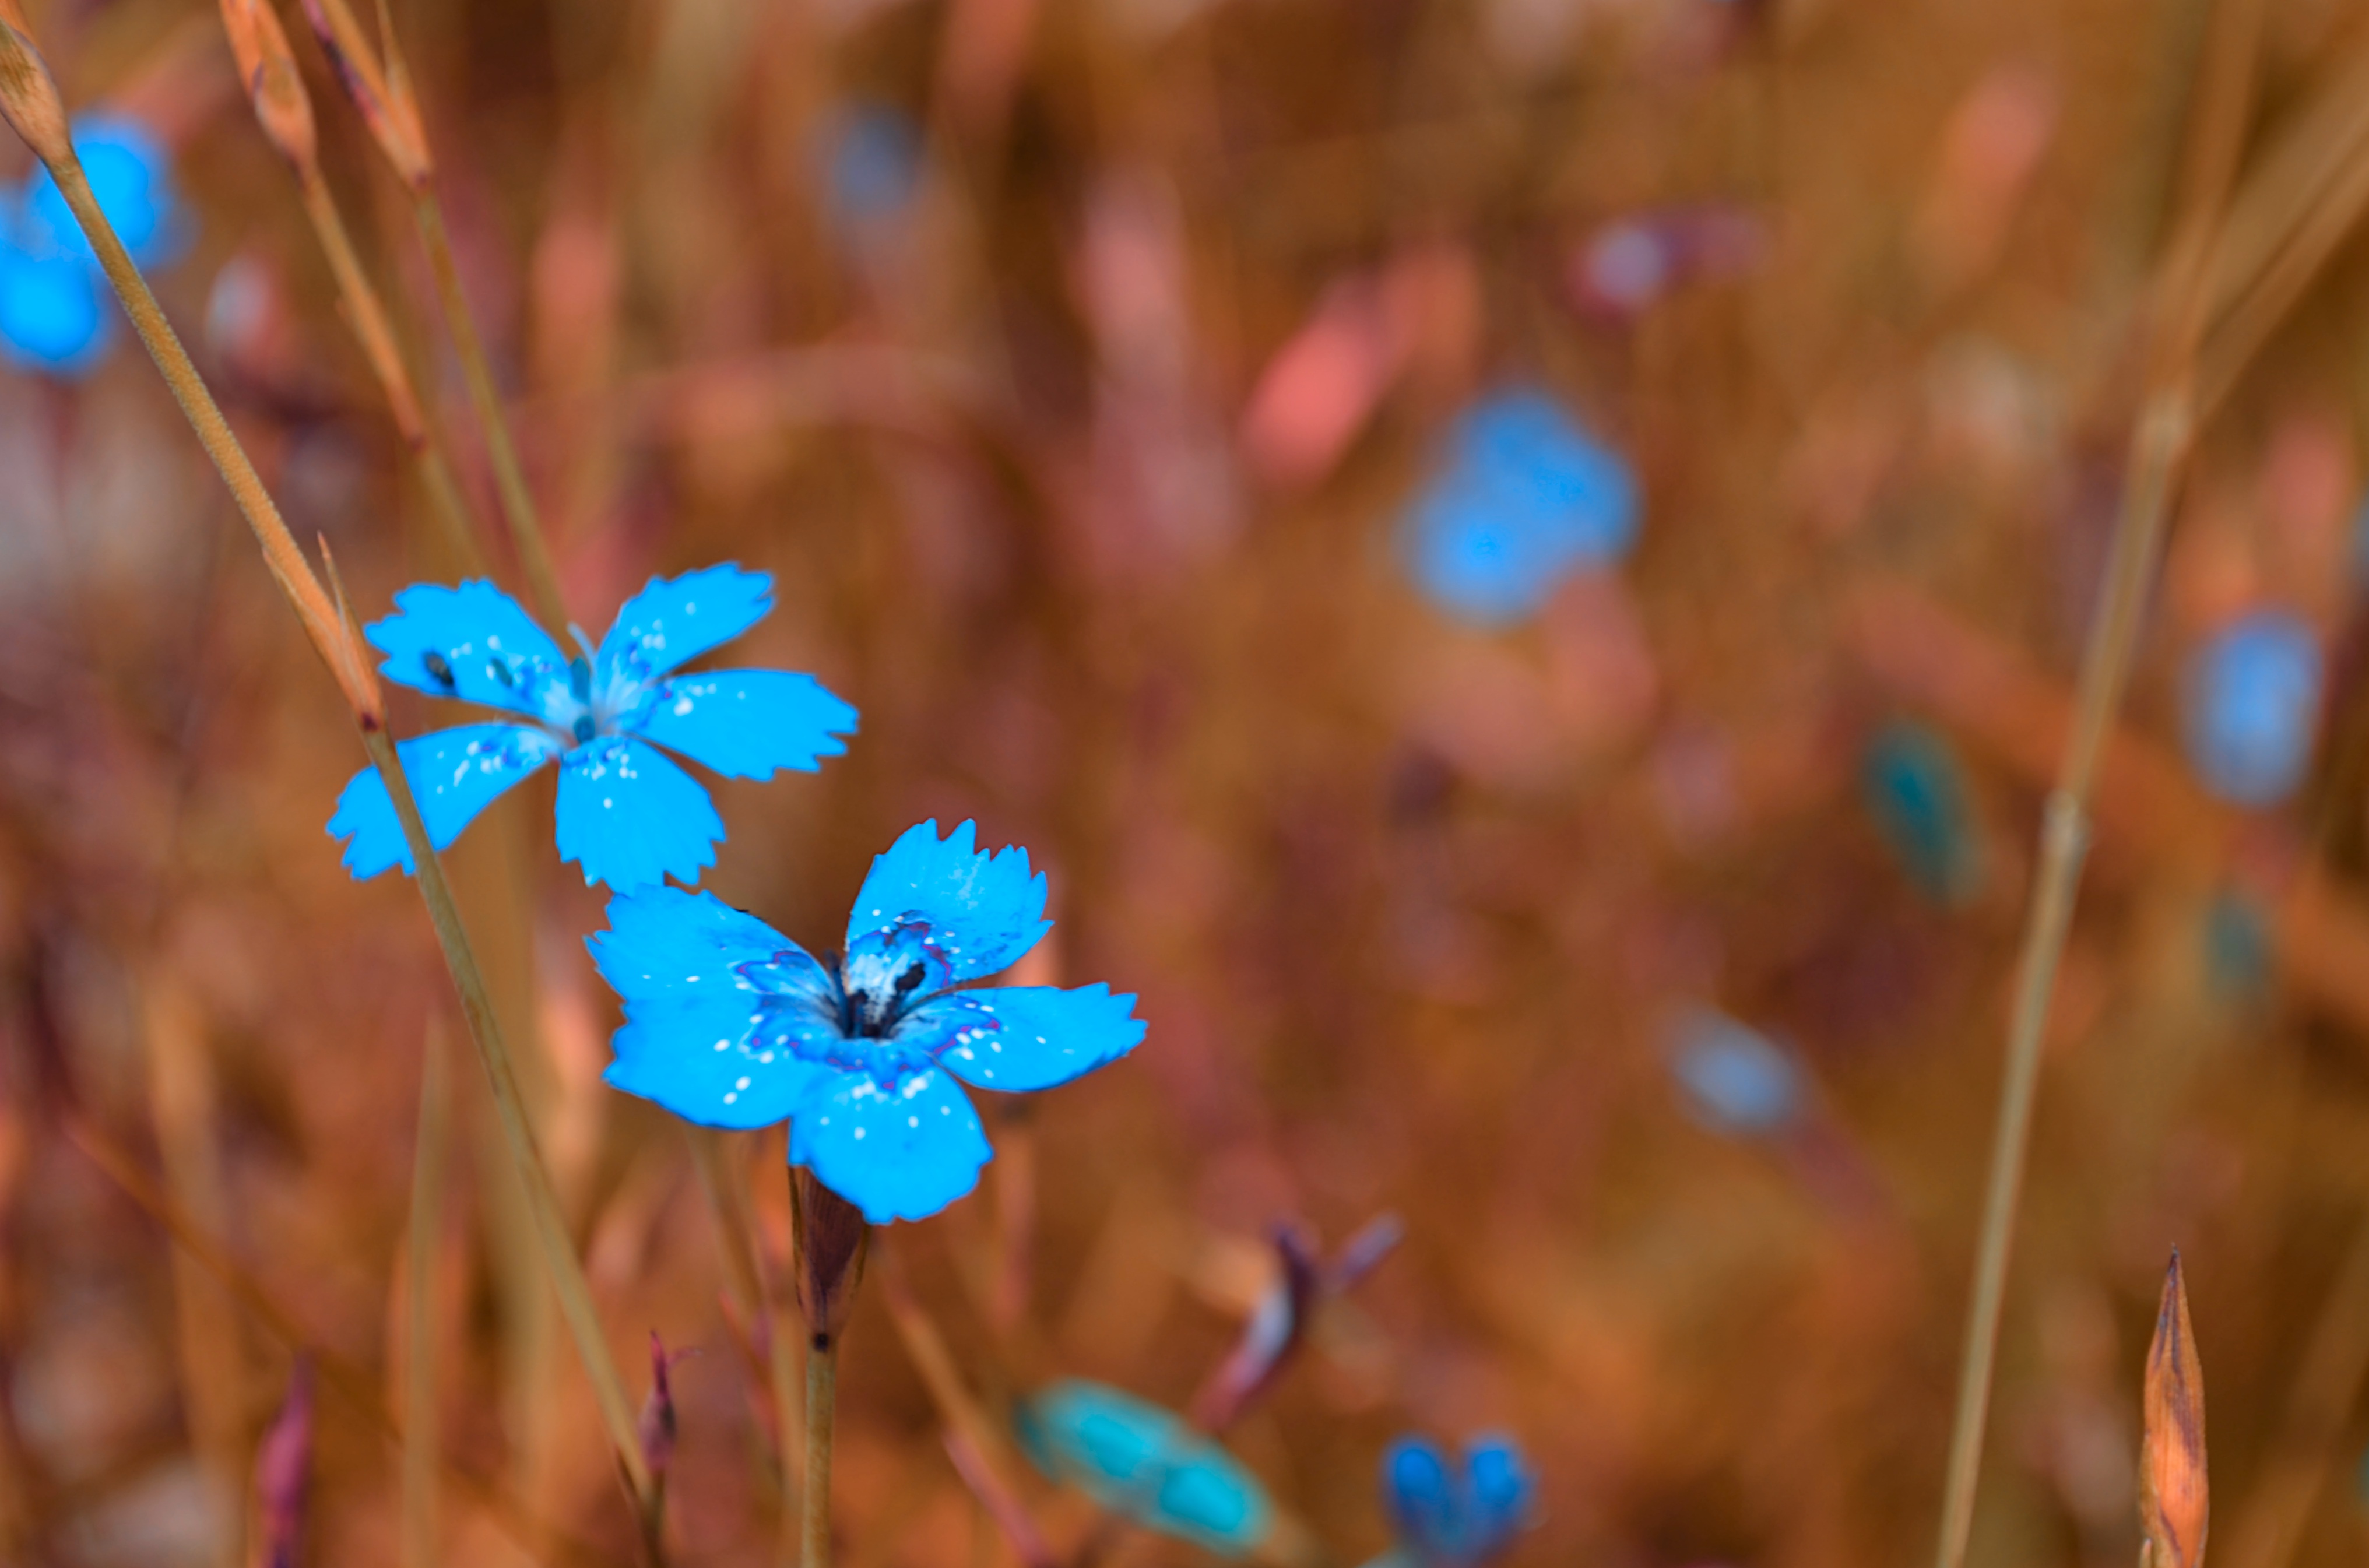
flower, plant, petal, terrestrial plant, twig, herbaceous plant, grass, flowering plant, natural landscape, electric blue, annual plant, Pedicel, wildflower, macro photography, groundcover, plant stem, magenta, automotive wheel system, pollen, symbol, wood sorrel family, wood, lobelia